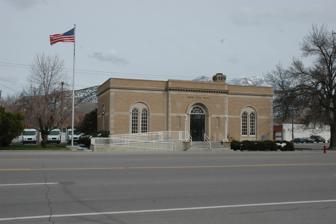
Building: Nephi Main Post Office
Country: United States of America
Year built: 1933
United States historic place US Post Office-Nephi Main U.S. National Register of Historic Places Show map of Utah Show map of the United States Location 10 N. Main, Nephi, Utah Coordinates 39°42′32″N 111°50′06″W / 39.70889°N 111.83500°W / 39.70889; -111.83500 ( US Post Office-Nephi Main ) Area 0.4 acres (0.16 ha) Built 1933 Architect James A. Wetmore Architectural style Late 19th and 20th Century Revivals, Italian Renaissance MPS US Post Offices in Utah MPS NRHP reference No. 89001996 Added to NRHP November 27, 1989 The Nephi Main Post Office , at 10 N. Main in Nephi, Utah , was built in 1933.  It was listed on the National Register of Historic Places as US Post Office-Nephi Main in 1989. Its design is credited to James A. Wetmore , then the acting U.S. Supervising Architect . References